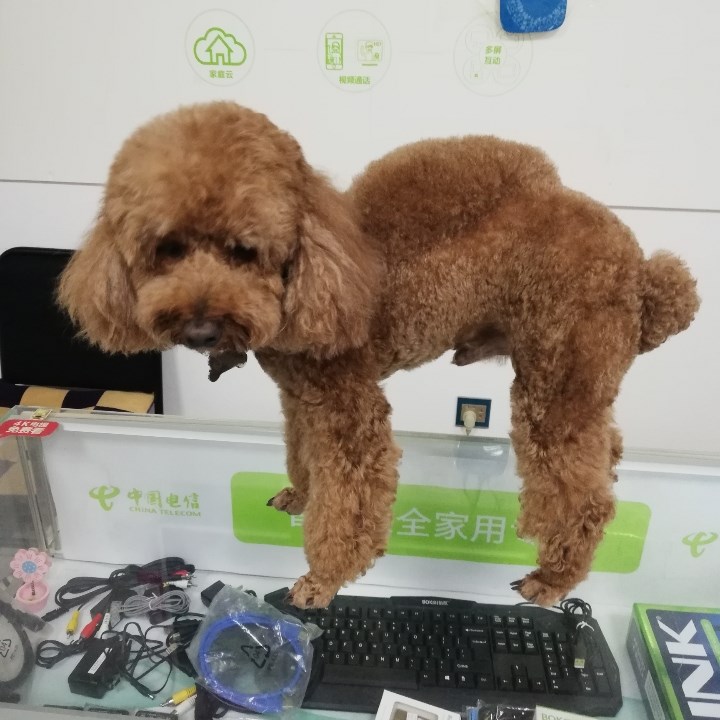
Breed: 7449-n000128-teddy